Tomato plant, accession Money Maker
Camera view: bottom (45 deg); turntable rotation: 210 degrees
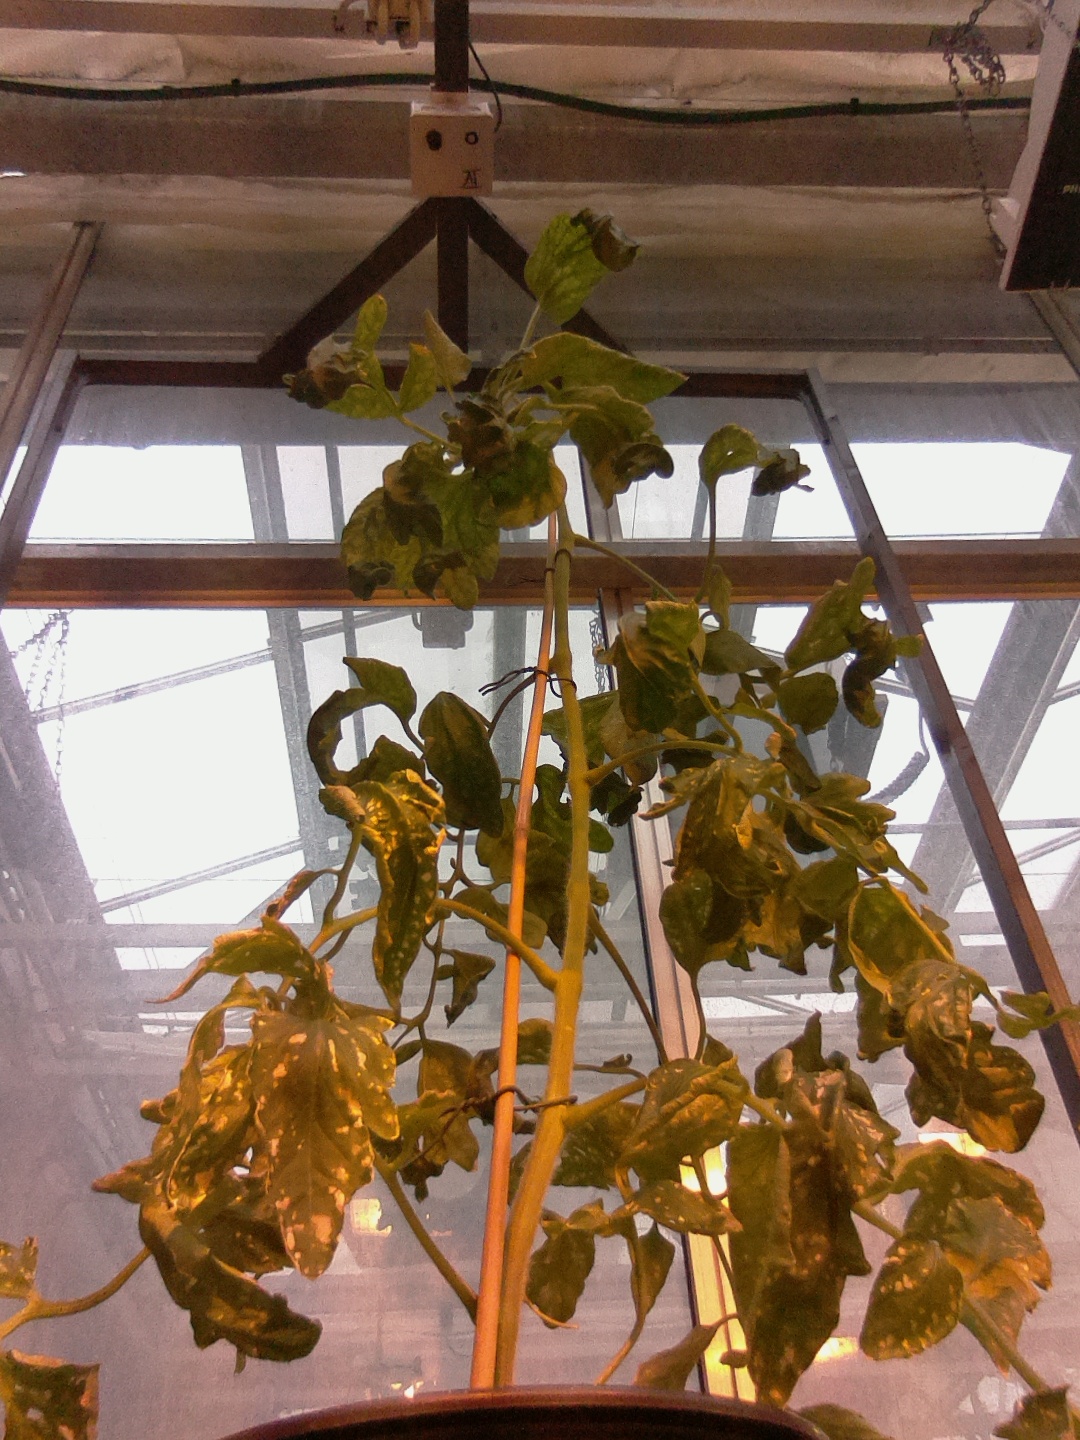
BBCH growth stage 52: 2 inflorescences visible